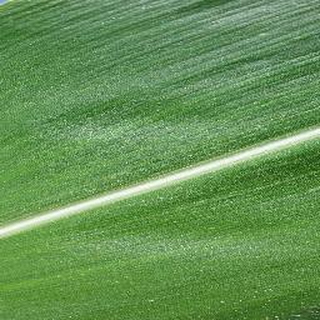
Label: healthy_corn